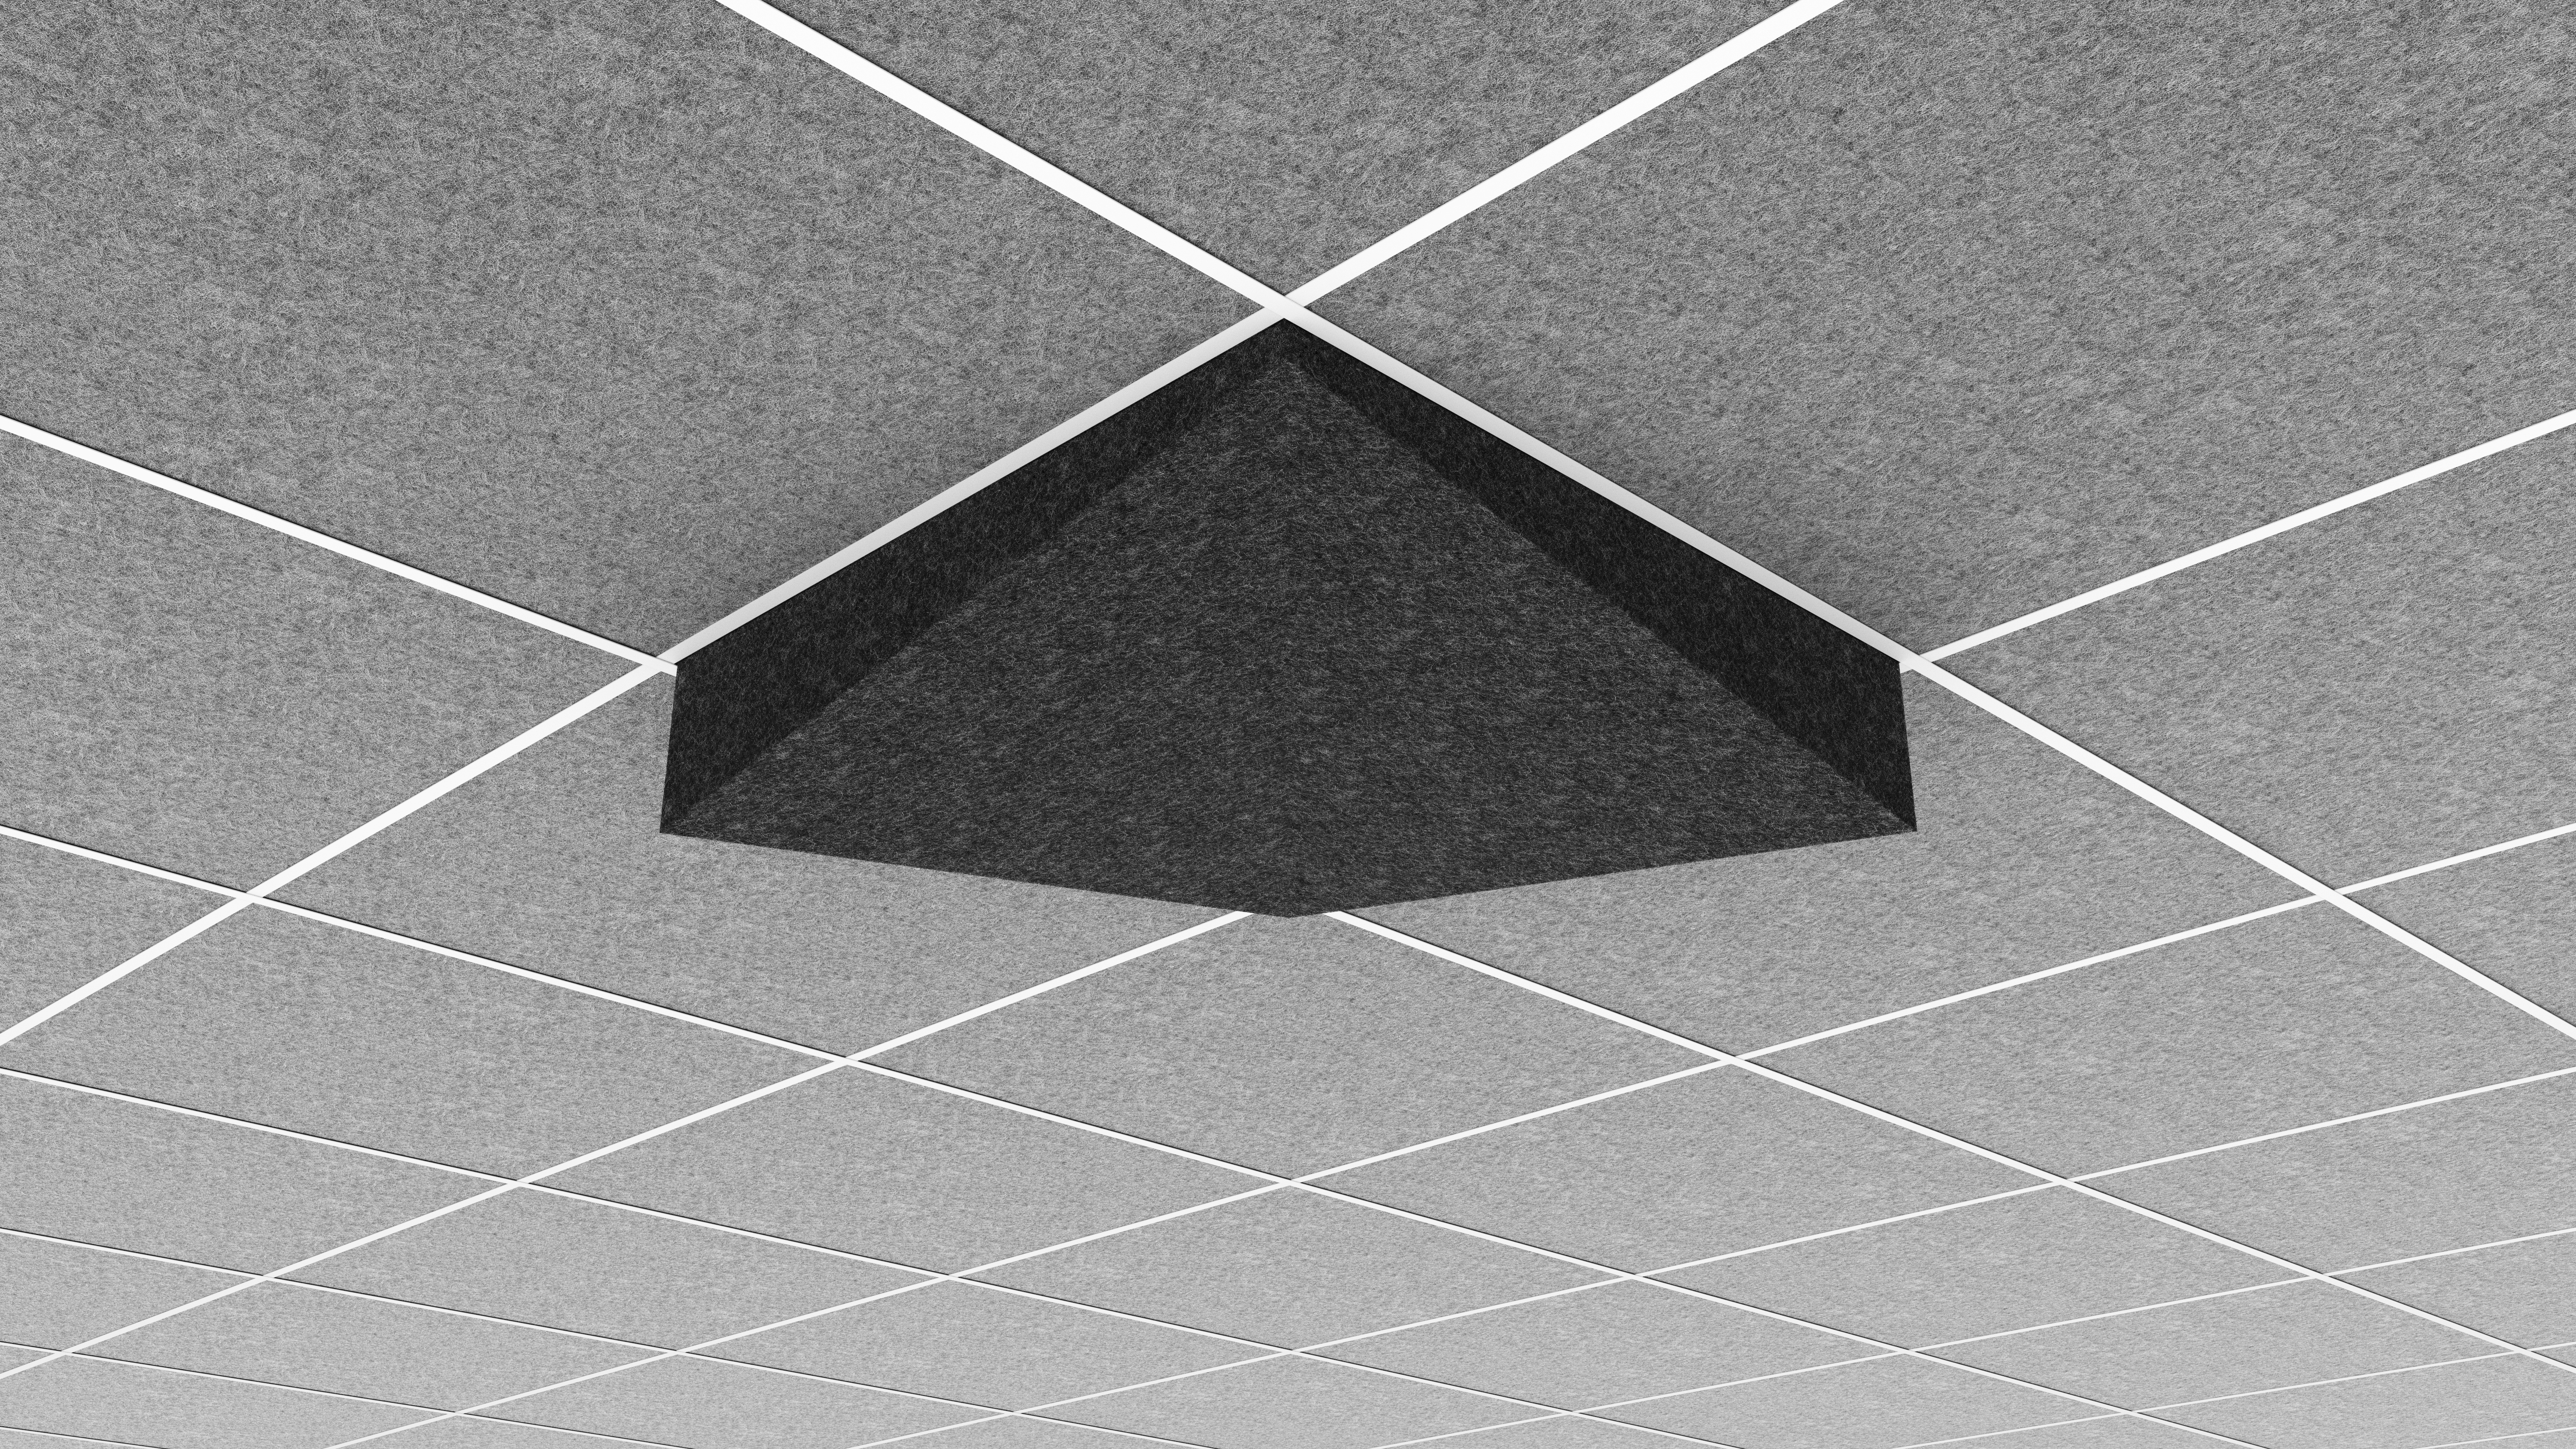
Ori Acoustic Ceiling Tile in Charcoal Gray Valley 1 916 Layin
Ori® Acoustic, 2'x2', Valley 1 Profile, 9/16" Layin, Charcoal Gray. A sound absorbing, 2x2 tile that fits snugly in a 9/16" or 15/16" grid ceiling. Select from 10 design variations to create unique ceiling configurations. Cut and folded, not thermoformed, to yield crisp, defined edges. Uses AirCore®: patented, eco-friendly technology to maximize sound absorption and reduce ecological impact. Acoustic housing is available in a wide color palette, ranging from neutral to bold. Tiles ship assembled for quick and easy installation; simply drop in grid ceiling structure. Make an exceptional aesthetic statement and achieve desired reverberation levels in conference rooms, offices, and other commercial spaces.
Brand: Middle Atlantic
Category: Hardware > Building Materials > Wall & Ceiling Tile > Ceiling Tiles